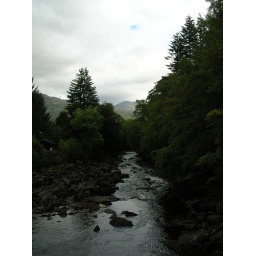
A view of the cloudy hills through the trees of the McNab graveyard and a river in Scotland